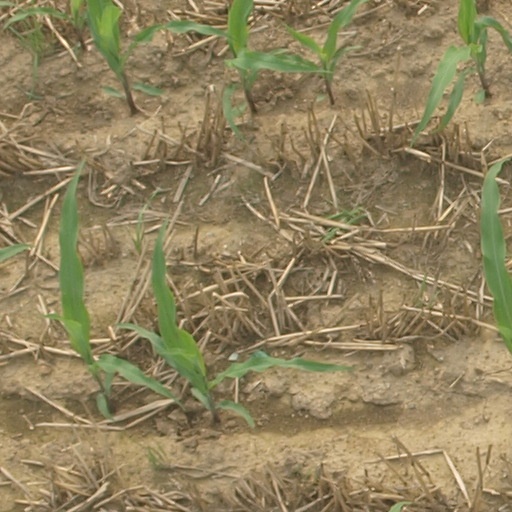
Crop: maize; corn